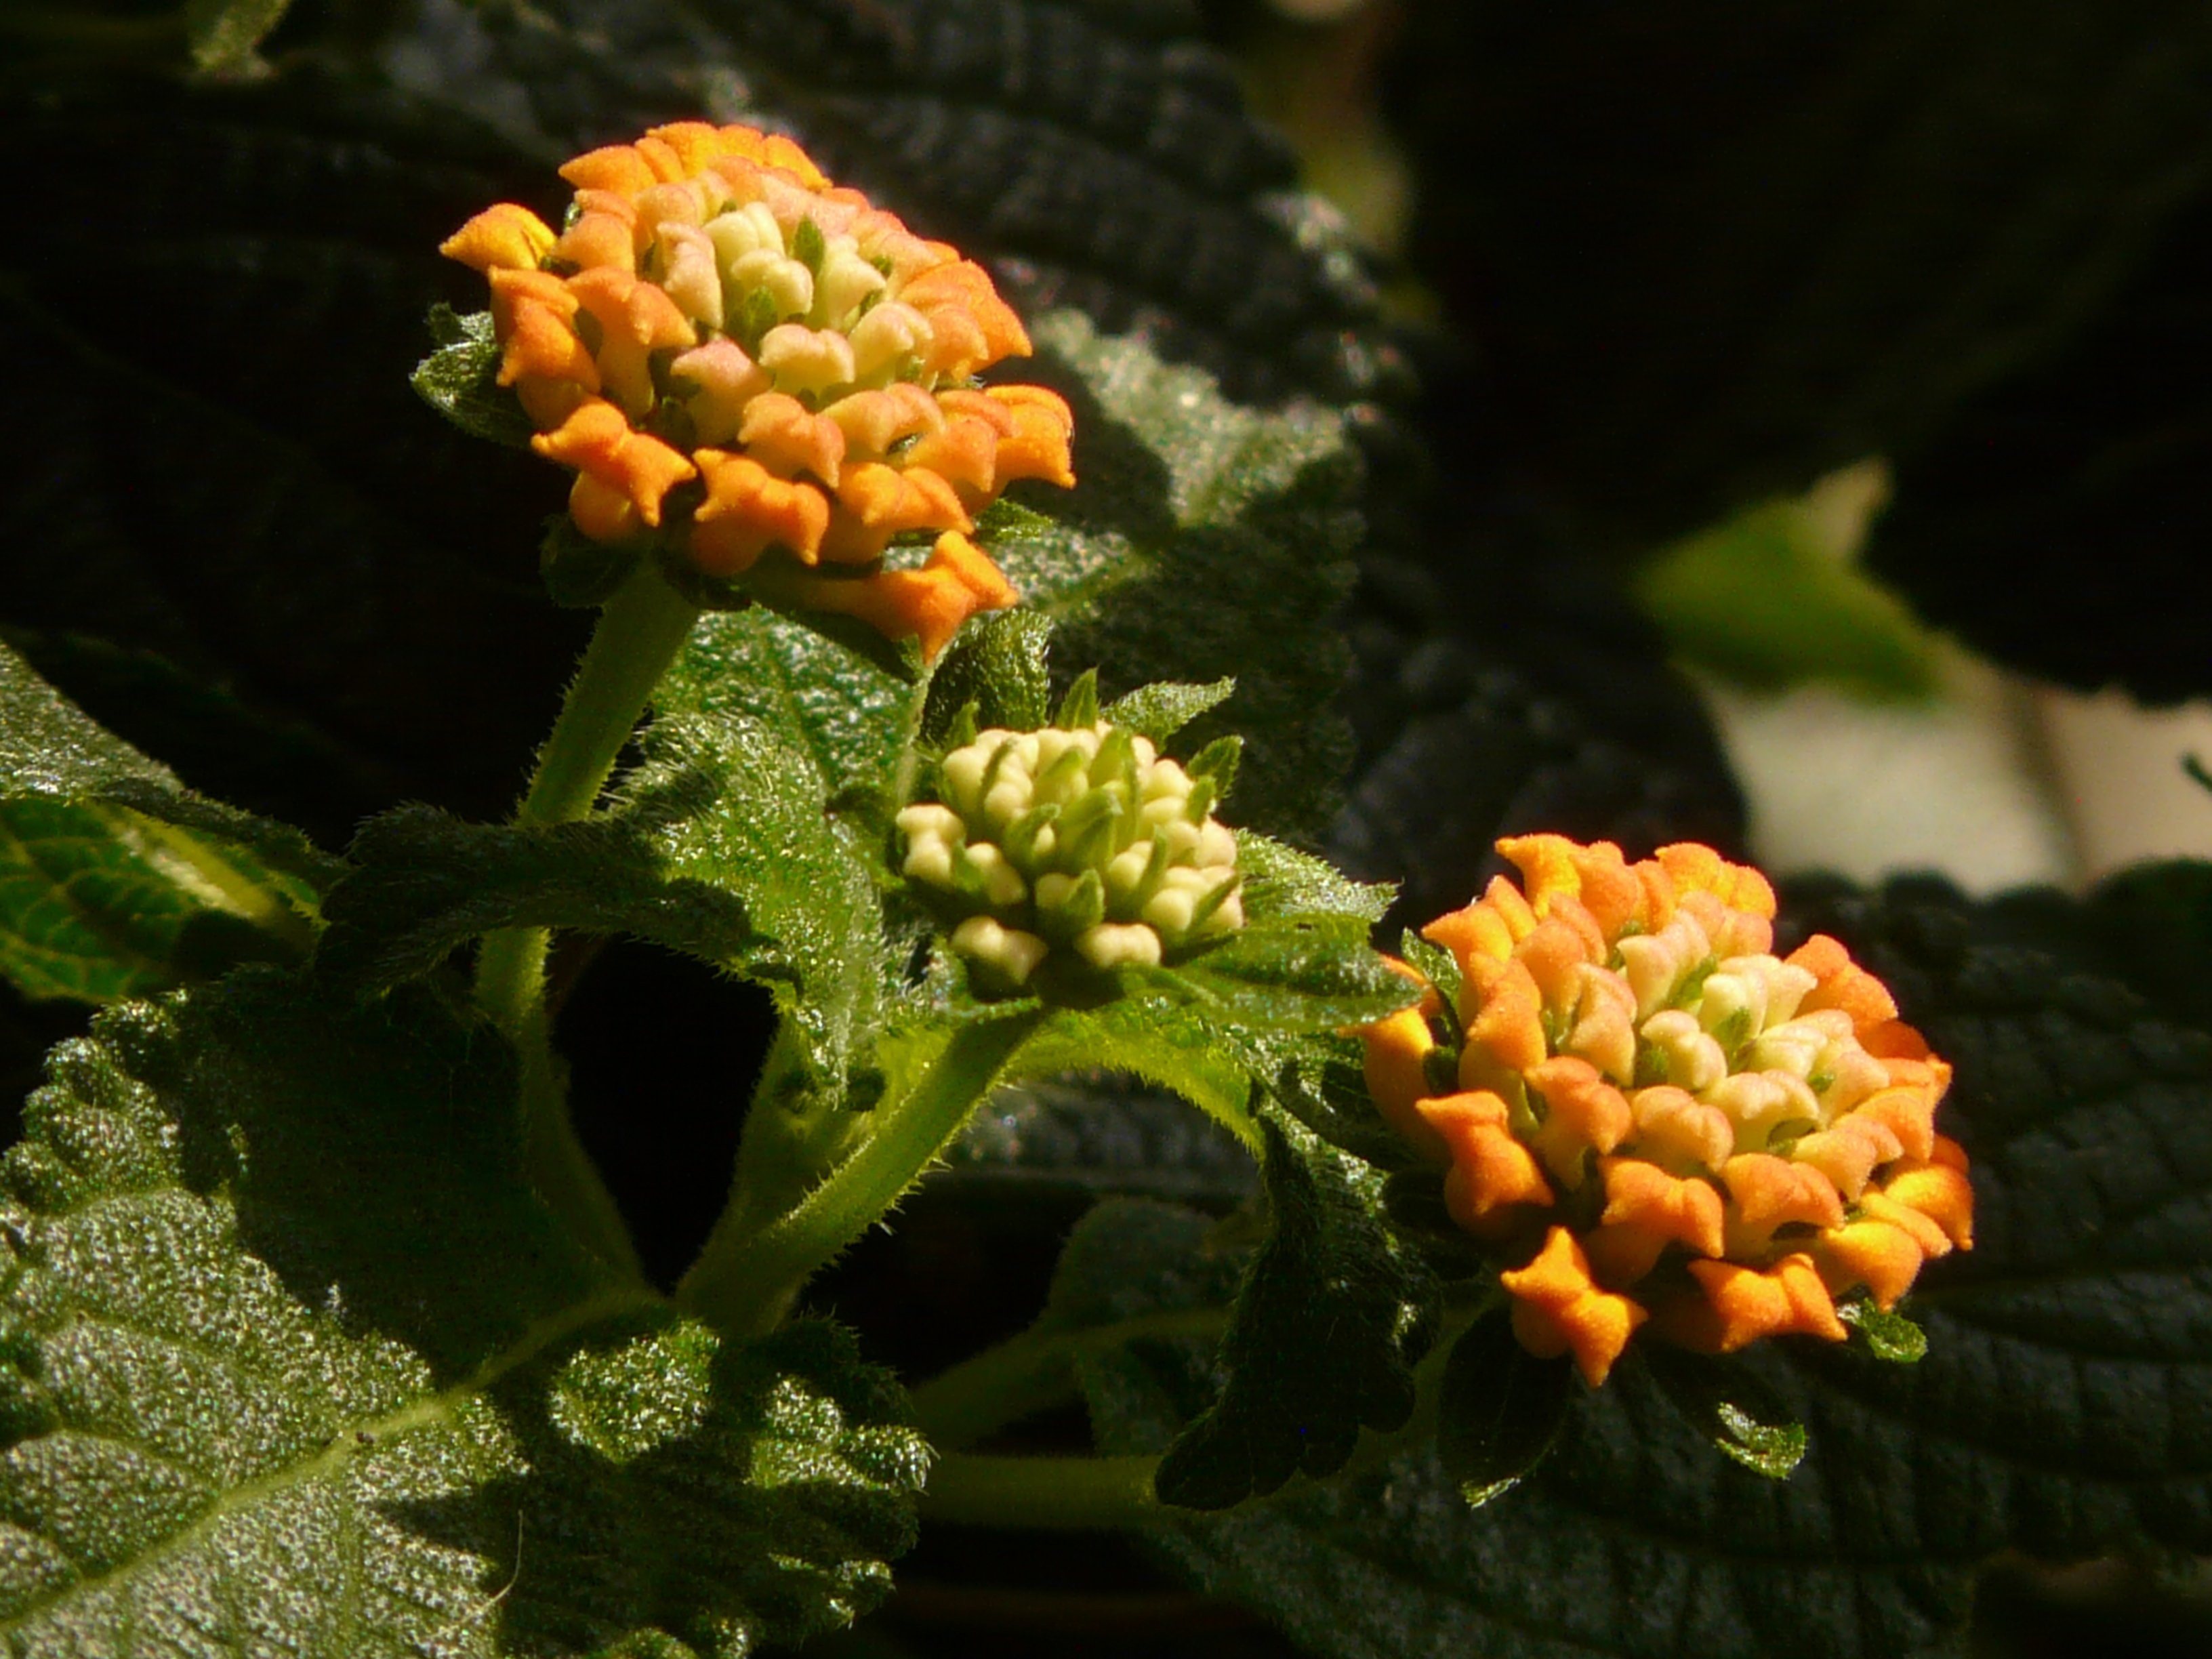
nature, blossom, plant, leaf, flower, bloom, food, green, produce, botany, yellow, garden, flora, wildflower, shrub, lantana, macro photography, ornamental plant, flowering plant, daisy family, lantana camara, verbenaceae, land plant, verbena greenhouse